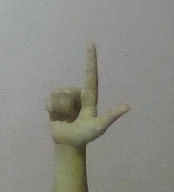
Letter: laam